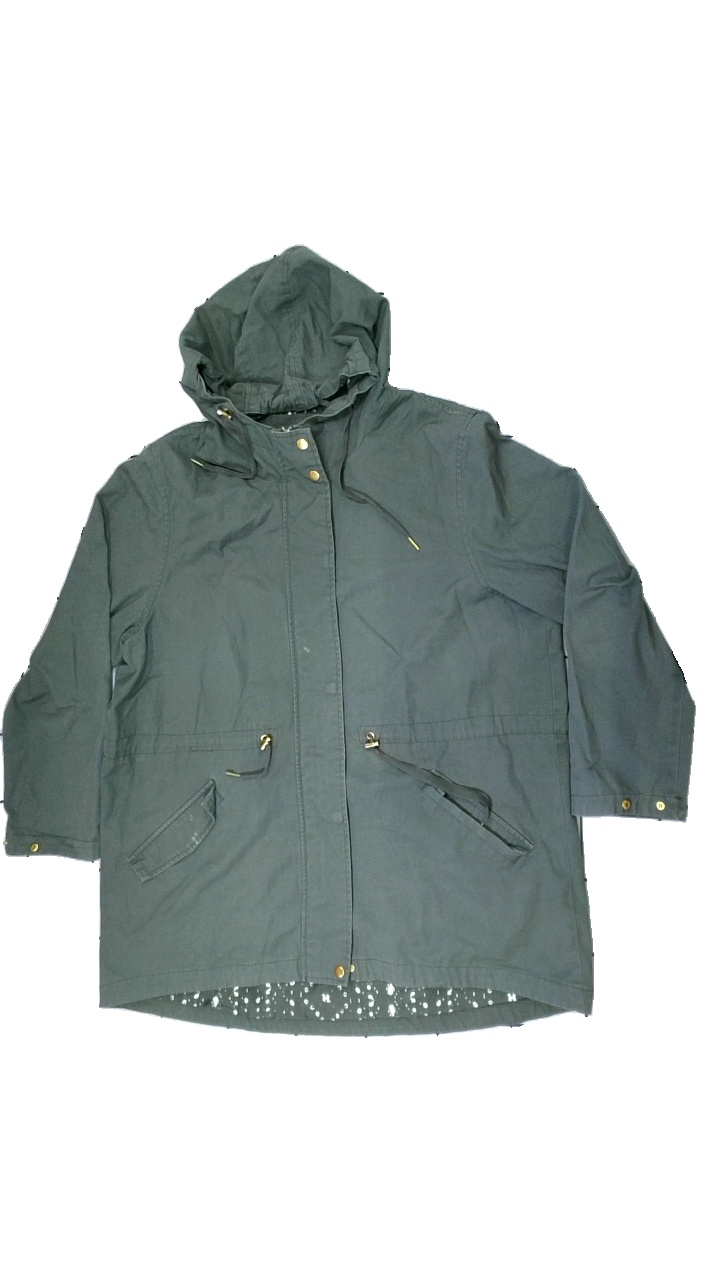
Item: Jacket (Ladies)
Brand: Indiska
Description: Green canvas jacket from Indiska. Size XL.
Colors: Green
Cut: Regular
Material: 100% cotton
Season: All
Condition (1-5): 3
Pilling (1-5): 5
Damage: small stain
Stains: Minor
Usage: Recycle
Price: <50